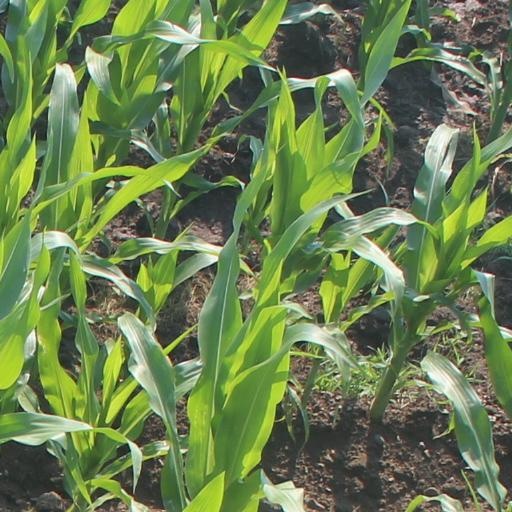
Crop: maize; corn